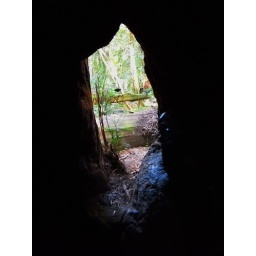
There is a window in the fire-hollowed tree near the Salinger bench.